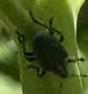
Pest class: Cabbage_seedpod_weevil